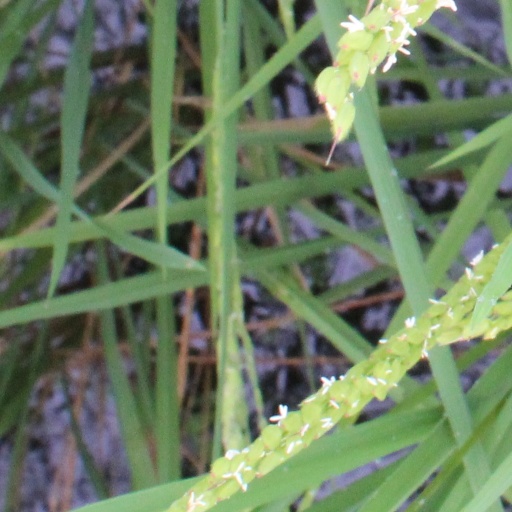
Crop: rice